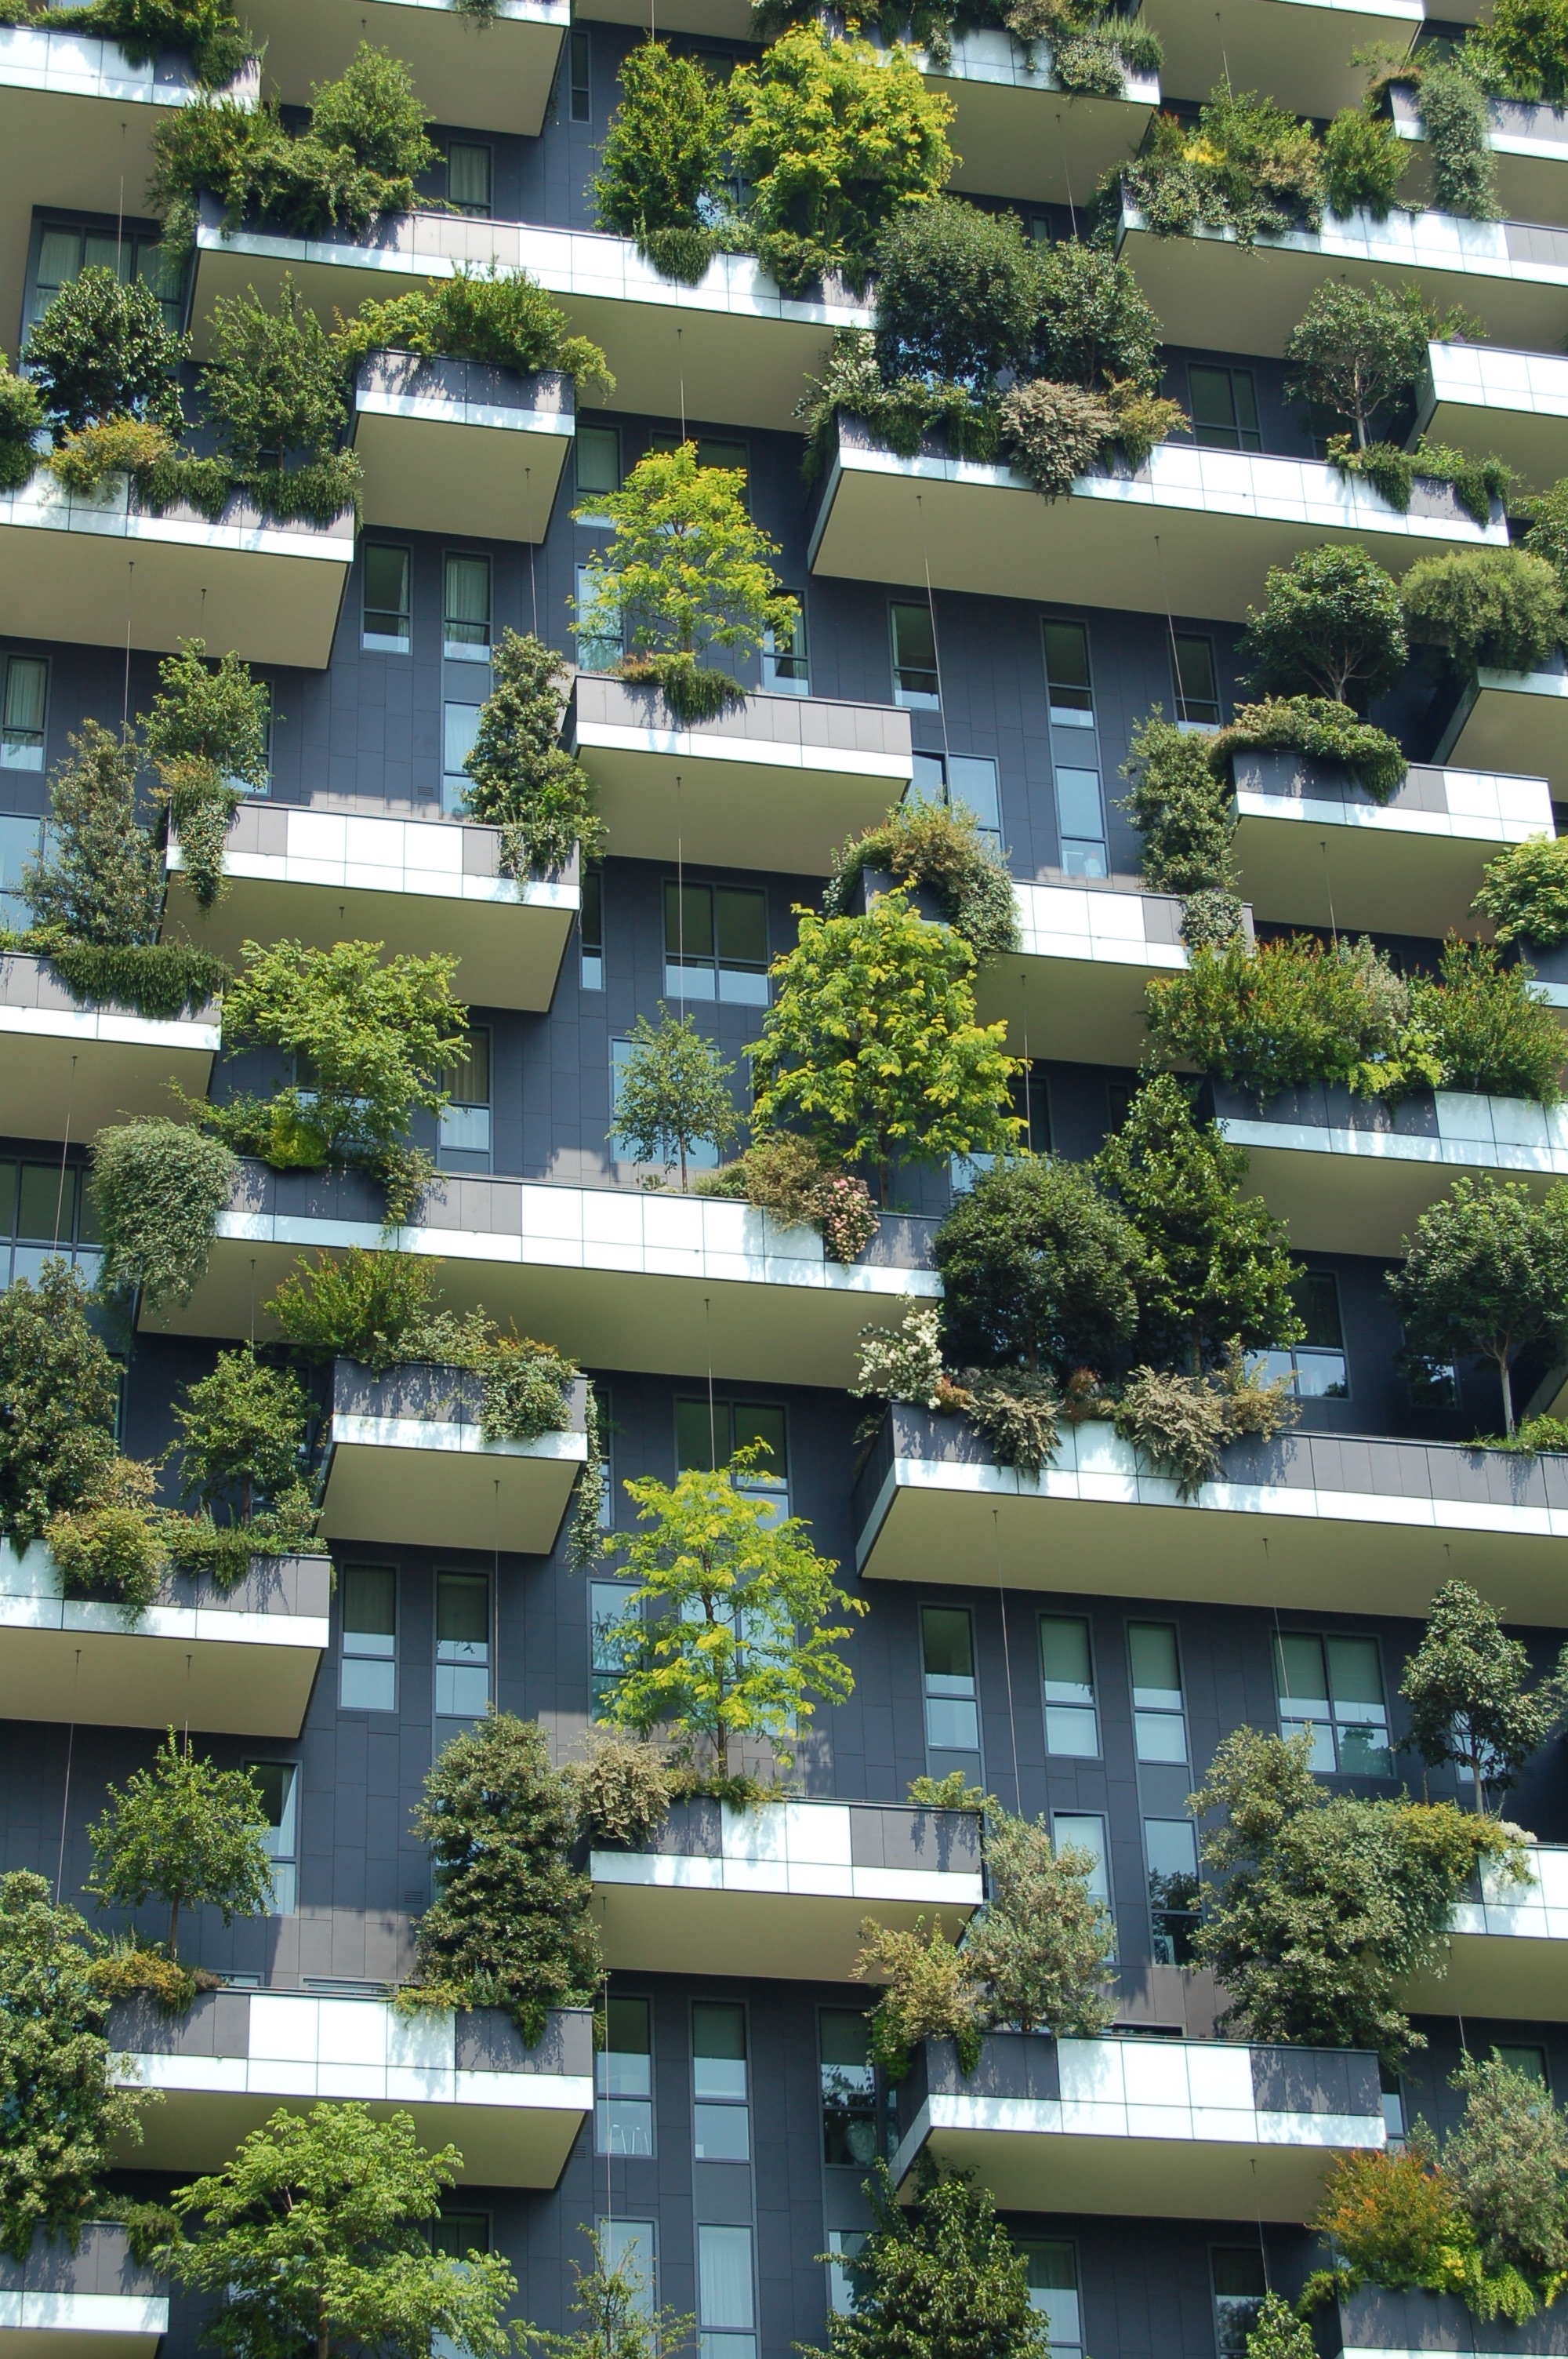
tree, architecture, mansion, house, window, building, city, home, balcony, suburb, facade, property, garden, apartment, tower block, courtyard, design, resort, campus, estate, condominium, neighbourhood, urban design, residential area, outdoor structure, landscape architect